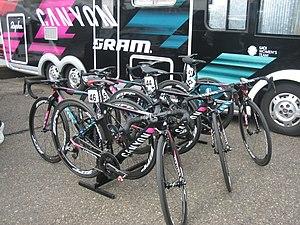
La Saison 2017 de l'équipe Canyon-SRAM Racing est la seizième de la formation si on considère que la structure remonte à la T-Mobile de 2002. L'effectif est l'équipe est quasiment stable. La championne du monde 2014, Pauline Ferrand-Prévot, la rejoint, ainsi qu'une ancienne marathonienne : Leah Thorvilson.